Ardeadoris cruenta

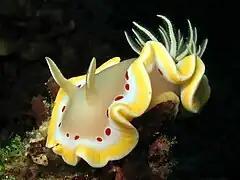
"Ardeadoris cruenta", head towards the camera

"Ardeadoris cruenta" has a pale-lemon colored body with a bright yellow and white lined frilly mantle and foot. There are red dots in a circular pattern on its dorsum next to the mantle edge. Both its rhinophores and gills have the same pale-lemon color as its body, although there is some color variation among individuals. It reaches a length of at least 50 mm.